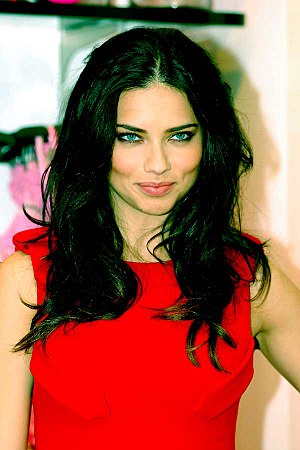
Adriana Lima
Adriana Francesca Lima er en brasiliansk model.